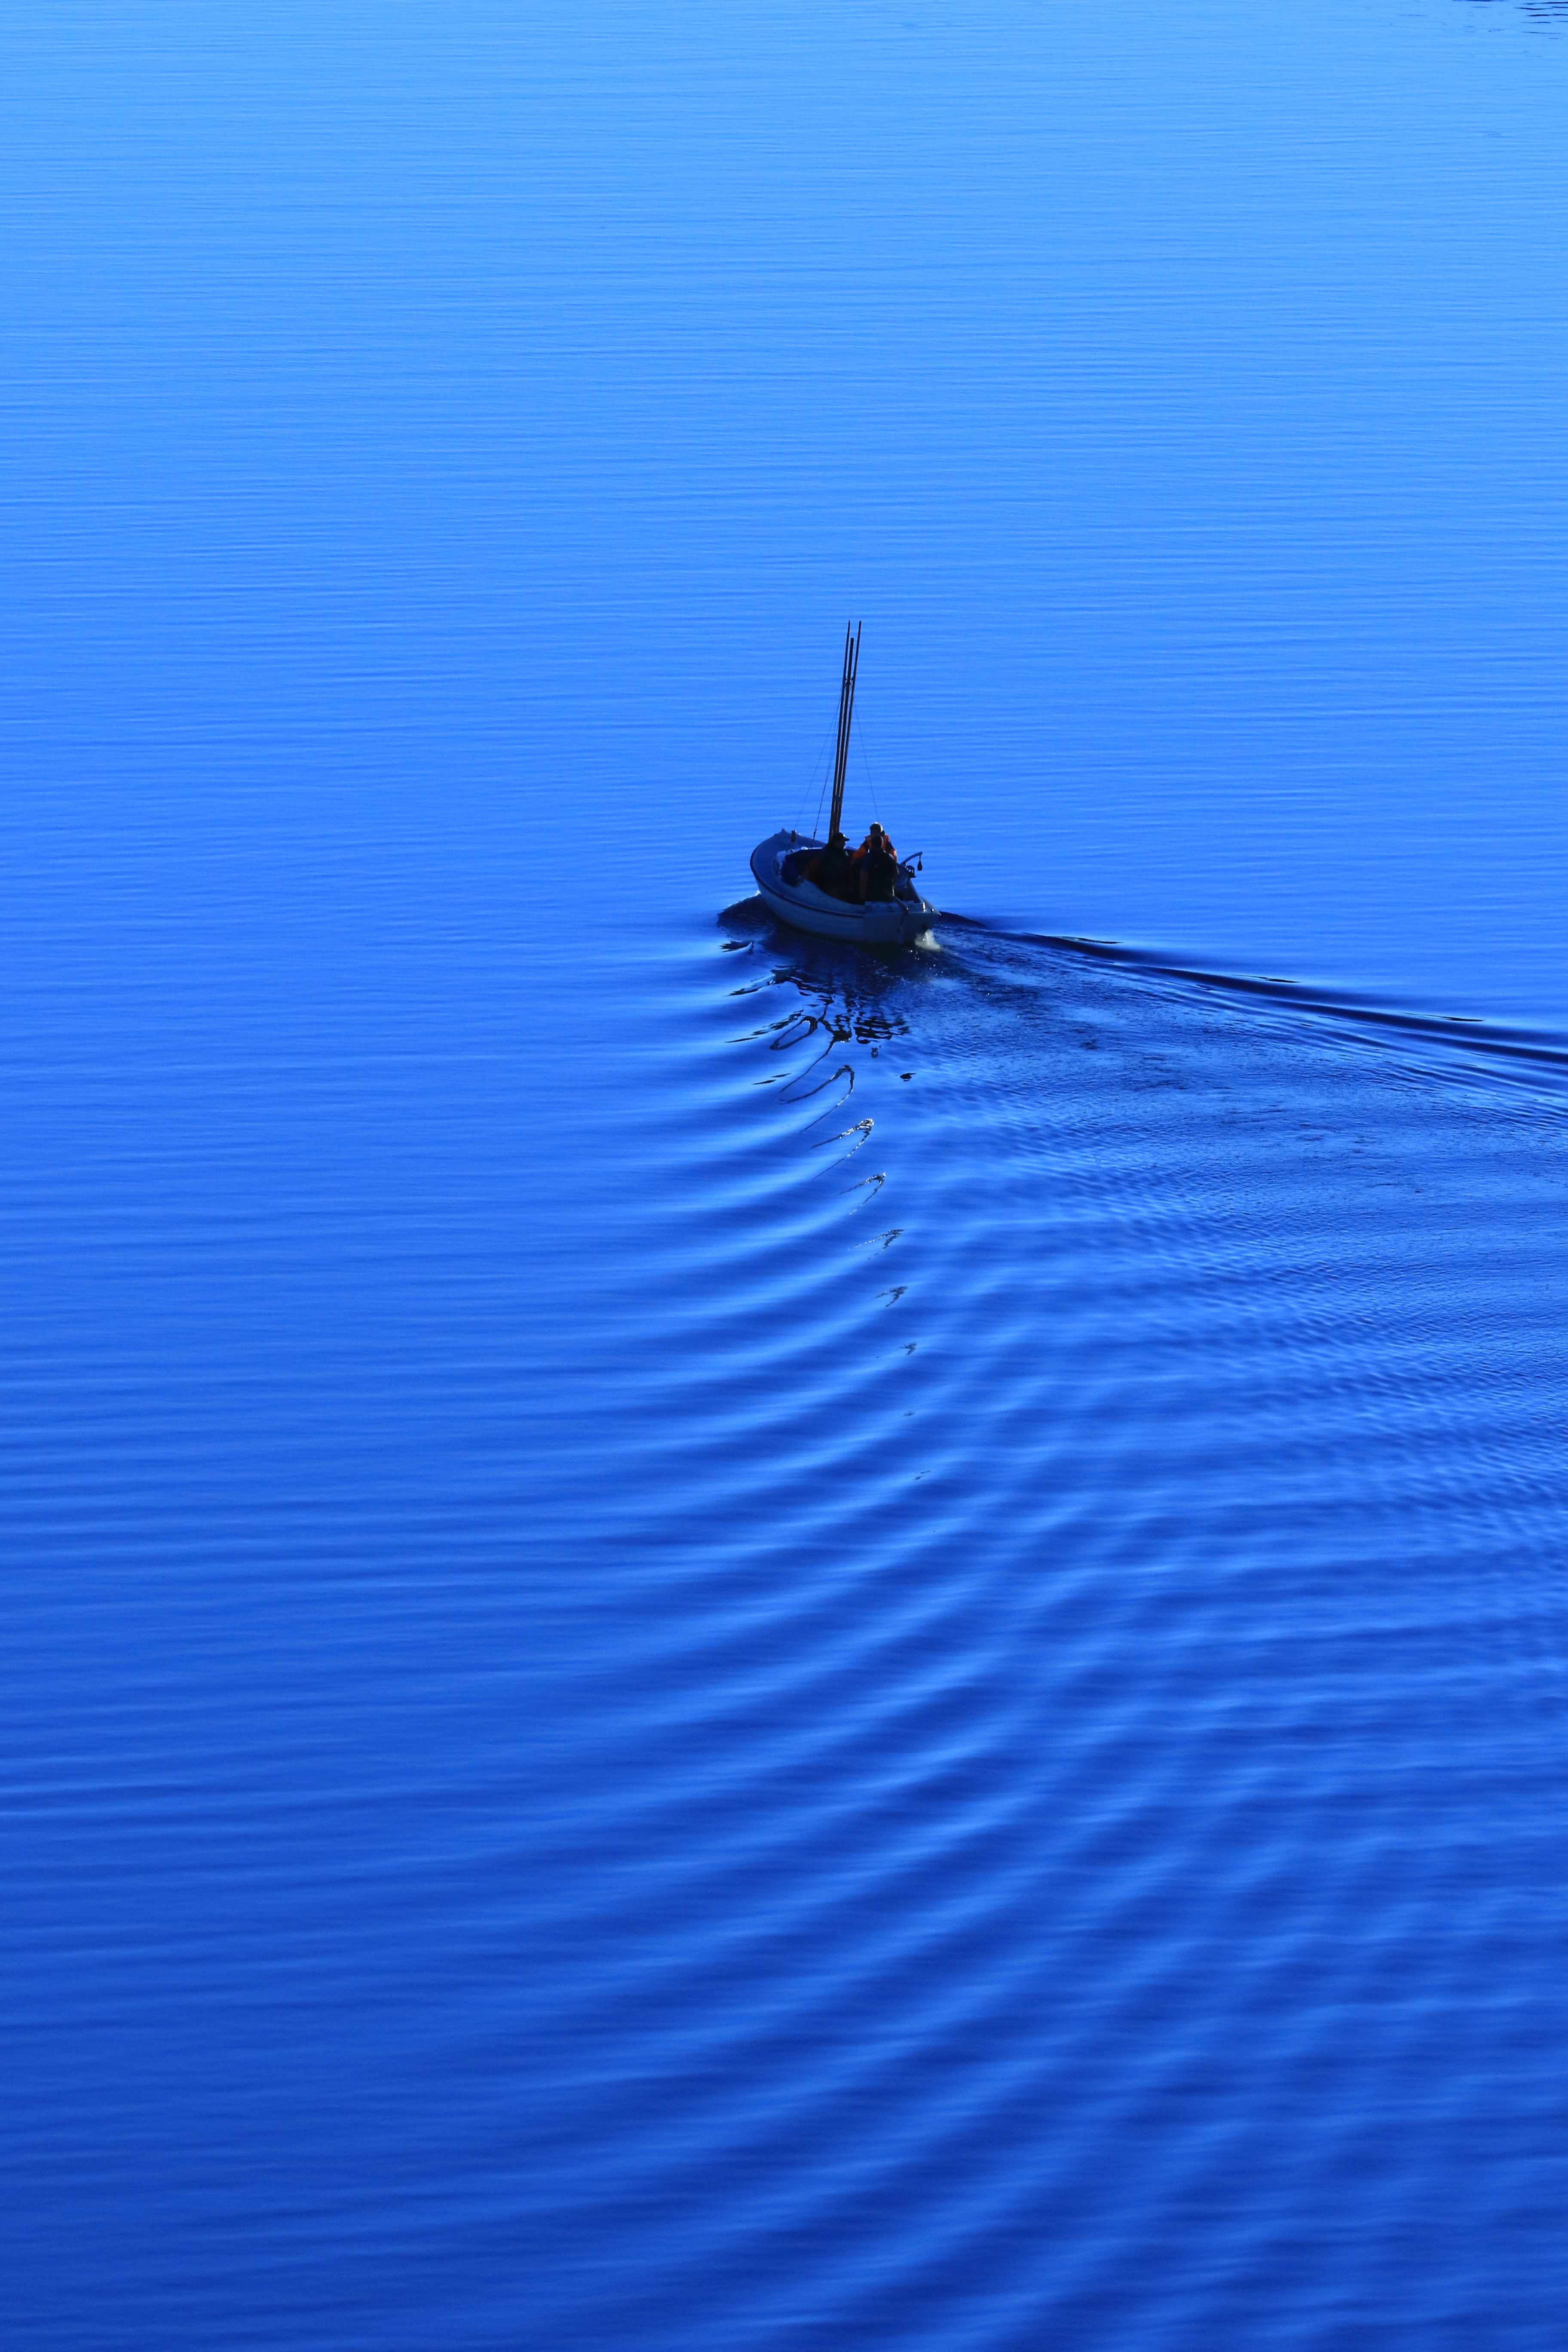
sea, water, ocean, wing, boat, vehicle, blue